K.F.C. Diest

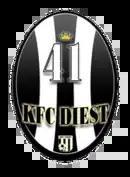

Koninklijke Football Club Diest is a former Belgian association football club from the town of Diest, Flemish Brabant. It played two spells in the first division: from 1961–62 to 1964–65 and from 1970–71 to 1974–75, finishing 7th in 1964.